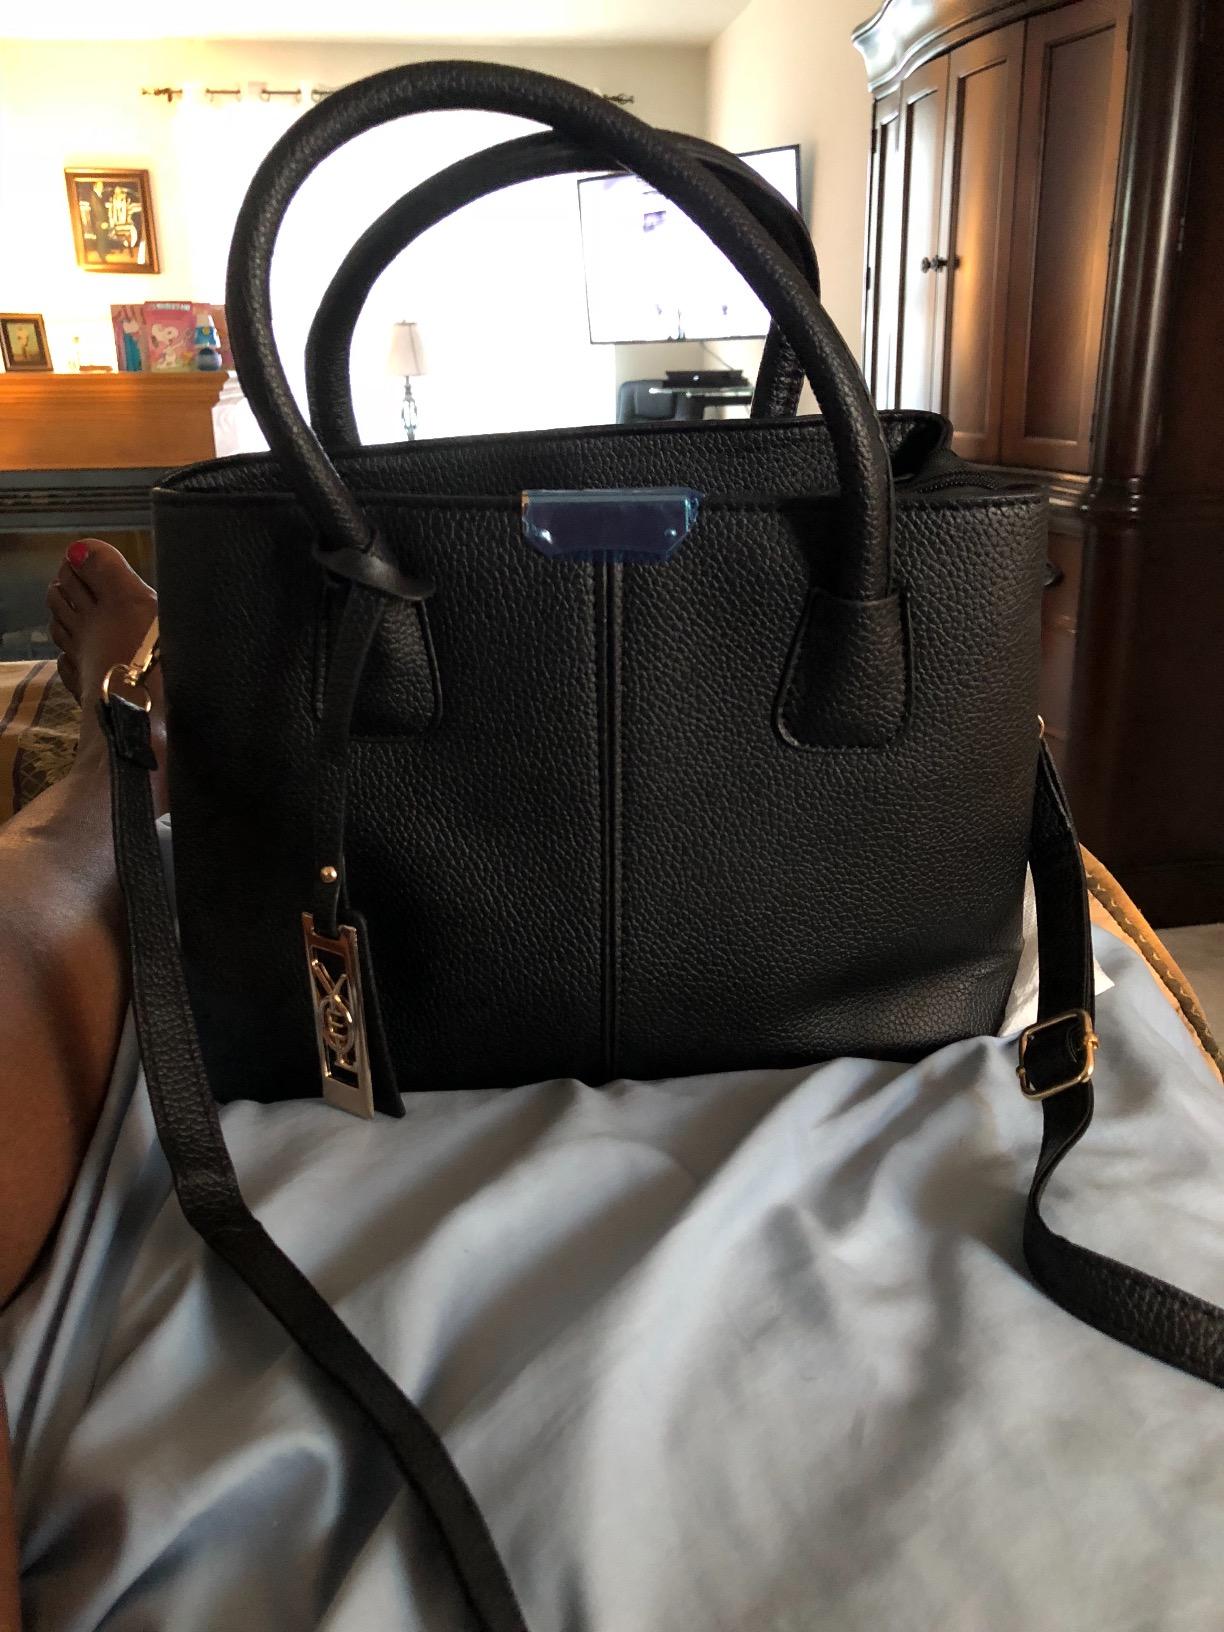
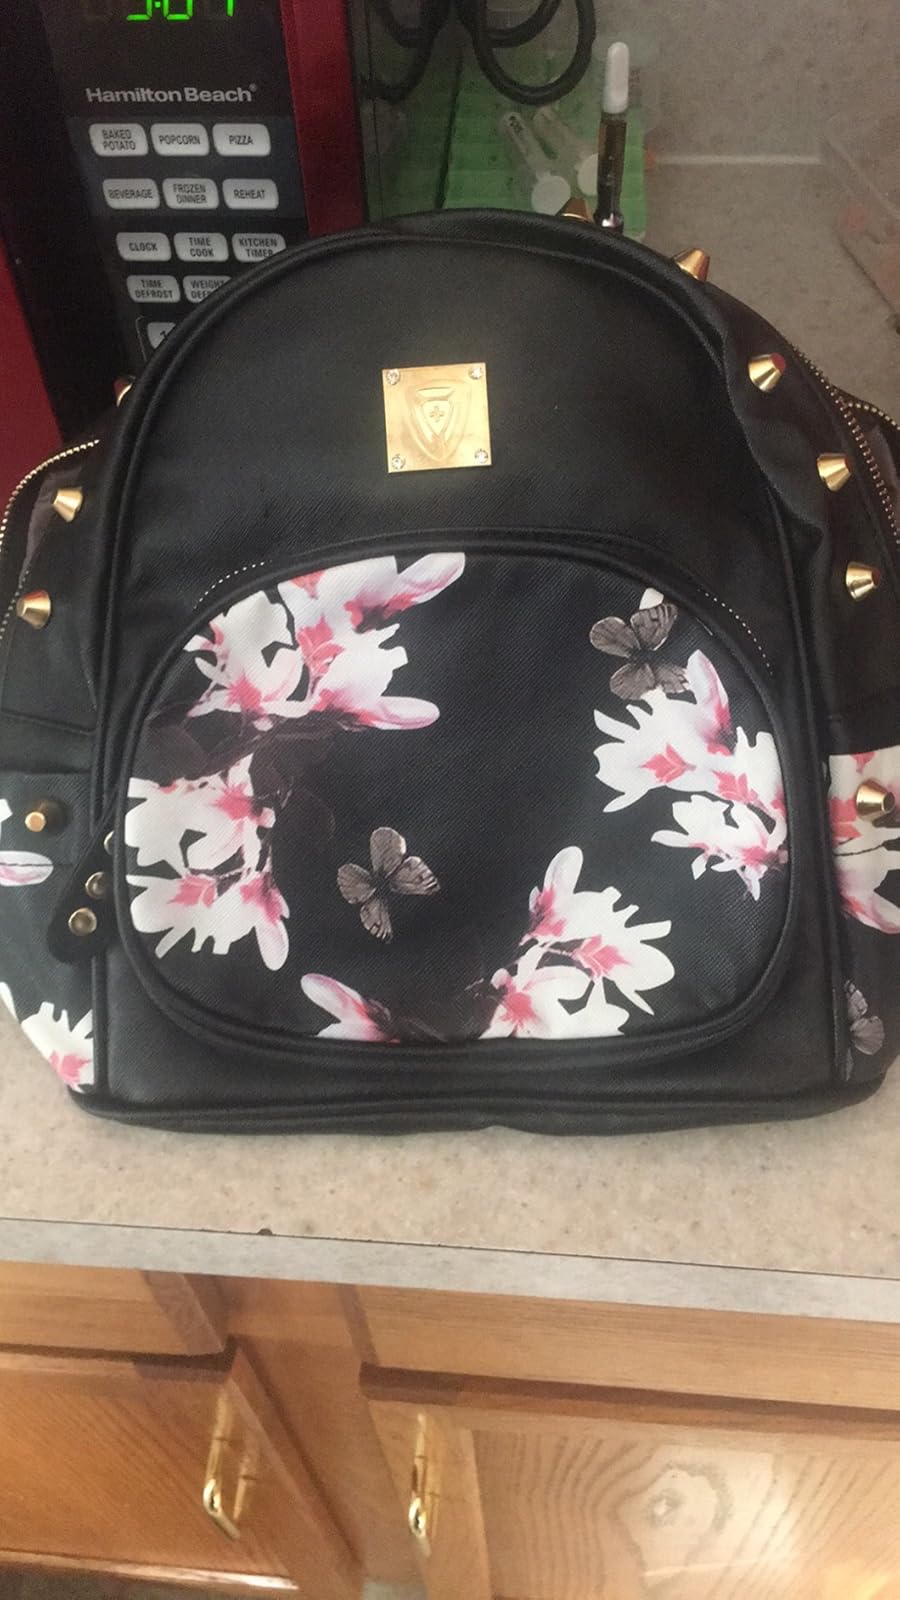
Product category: accessories_handbag
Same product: no